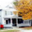
Label: house